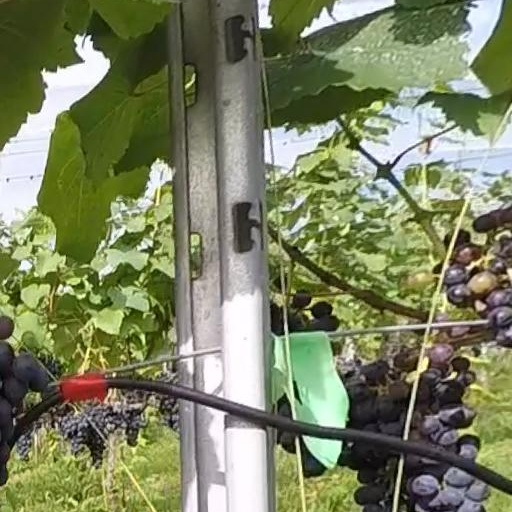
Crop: grape